Andreas O'Reilly von Ballinlough

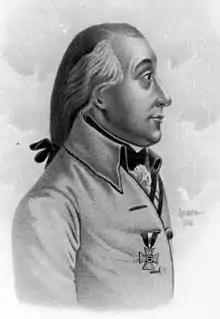
Peter Karl Ott von Bátorkéz, who ordered O'Reilly to defend Casteggio.

Napoleon Bonaparte invaded Italy across the Great St Bernard Pass in May 1800 and seized Milan on 2 June. Reacting to the surprise French offensive, Melas ordered O'Reilly to take 3,000 troops and an artillery convoy to defend Piacenza. The Austrian army commander hoped to use Piacenza as a base to launch a counterattack against Milan. In the event, Piacenza fell to the French before O'Reilly reached it. On 6 June, after an 11-hour skirmish, he successfully managed to save the artillery convoy and withdraw to the west, while fending off a French column that tried to cut him off.